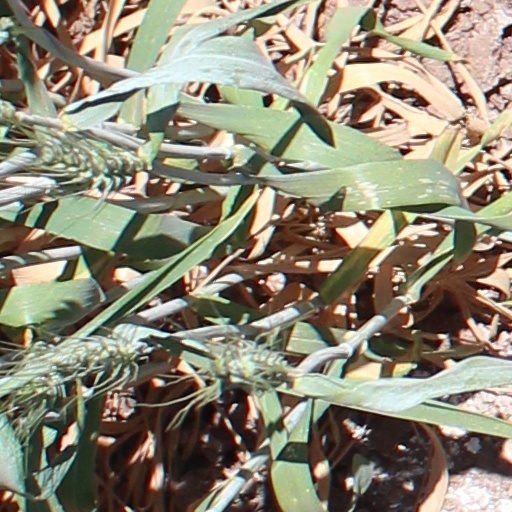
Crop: wheat